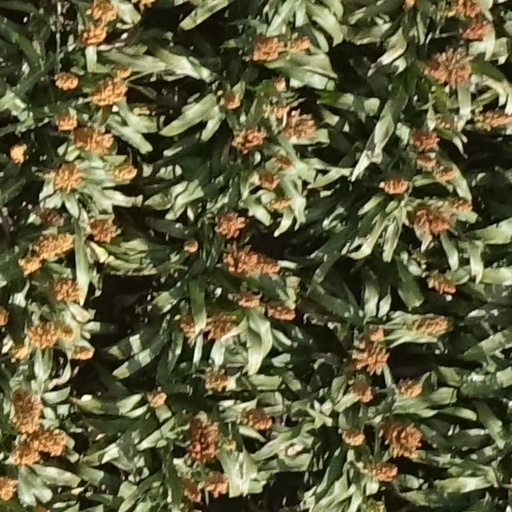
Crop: sorghum